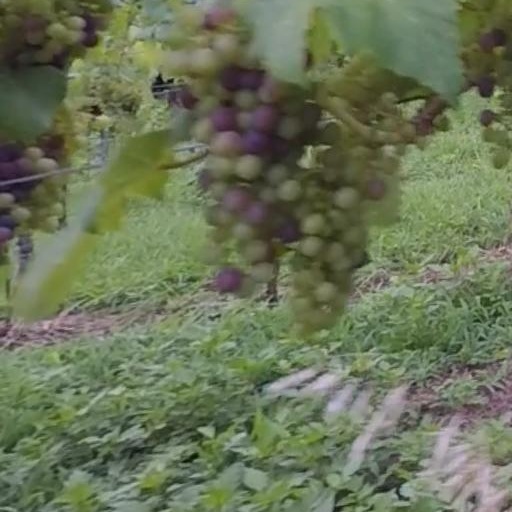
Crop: grape